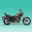
Label: motorcycle